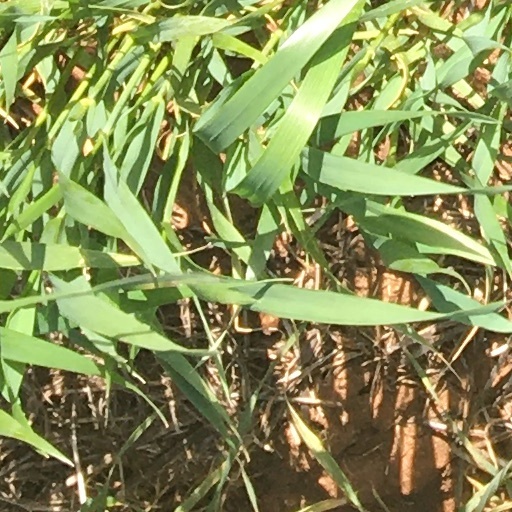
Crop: wheat